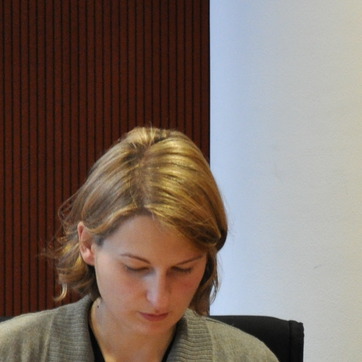
Material: hair